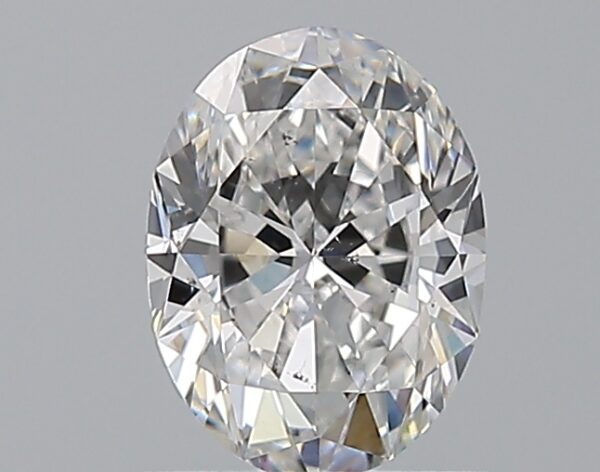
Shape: oval
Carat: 1
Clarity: SI1
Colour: E
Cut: EX
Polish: EX
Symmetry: VG
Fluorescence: N
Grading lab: GIA
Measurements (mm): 7.47 x 5.52 x 3.52